Sri Meenakshi Temple (Brazoria County, Texas)

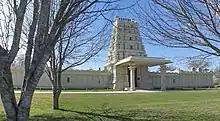

The Sri Meenakshi Temple (also called the Sri Meenakshi Devasthanam) is a Hindu temple located in unincorporated Brazoria County, Texas, in the Houston metropolitan area, with a Pearland postal address and in the Pearland extraterritorial jurisdiction. The temple's presiding deity is the goddess Meenakshi, an aspect of Parvati whose consort is Sundareswarar, an aspect of Shiva. The Sri Meenakshi Temple in Pearland is the only temple outside of India that is dedicated to Meenakshi and it is a replica of the Meenakshi Temple in Madurai, Tamil Nadu, India. The Sri Meenakshi Temple in Pearland was built in 1982 and was designed by Indian architect S. M. Ganapathy Sthapathi in the South Indian Dravidian style of Hindu temple architecture. It is also the third-oldest Hindu temple in the United States.